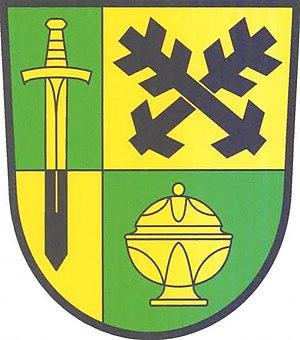
Mařenice est une commune du district de Česká Lípa, dans la région de Liberec, en République tchèque. Sa population s'élevait à 308 habitants en 2018.